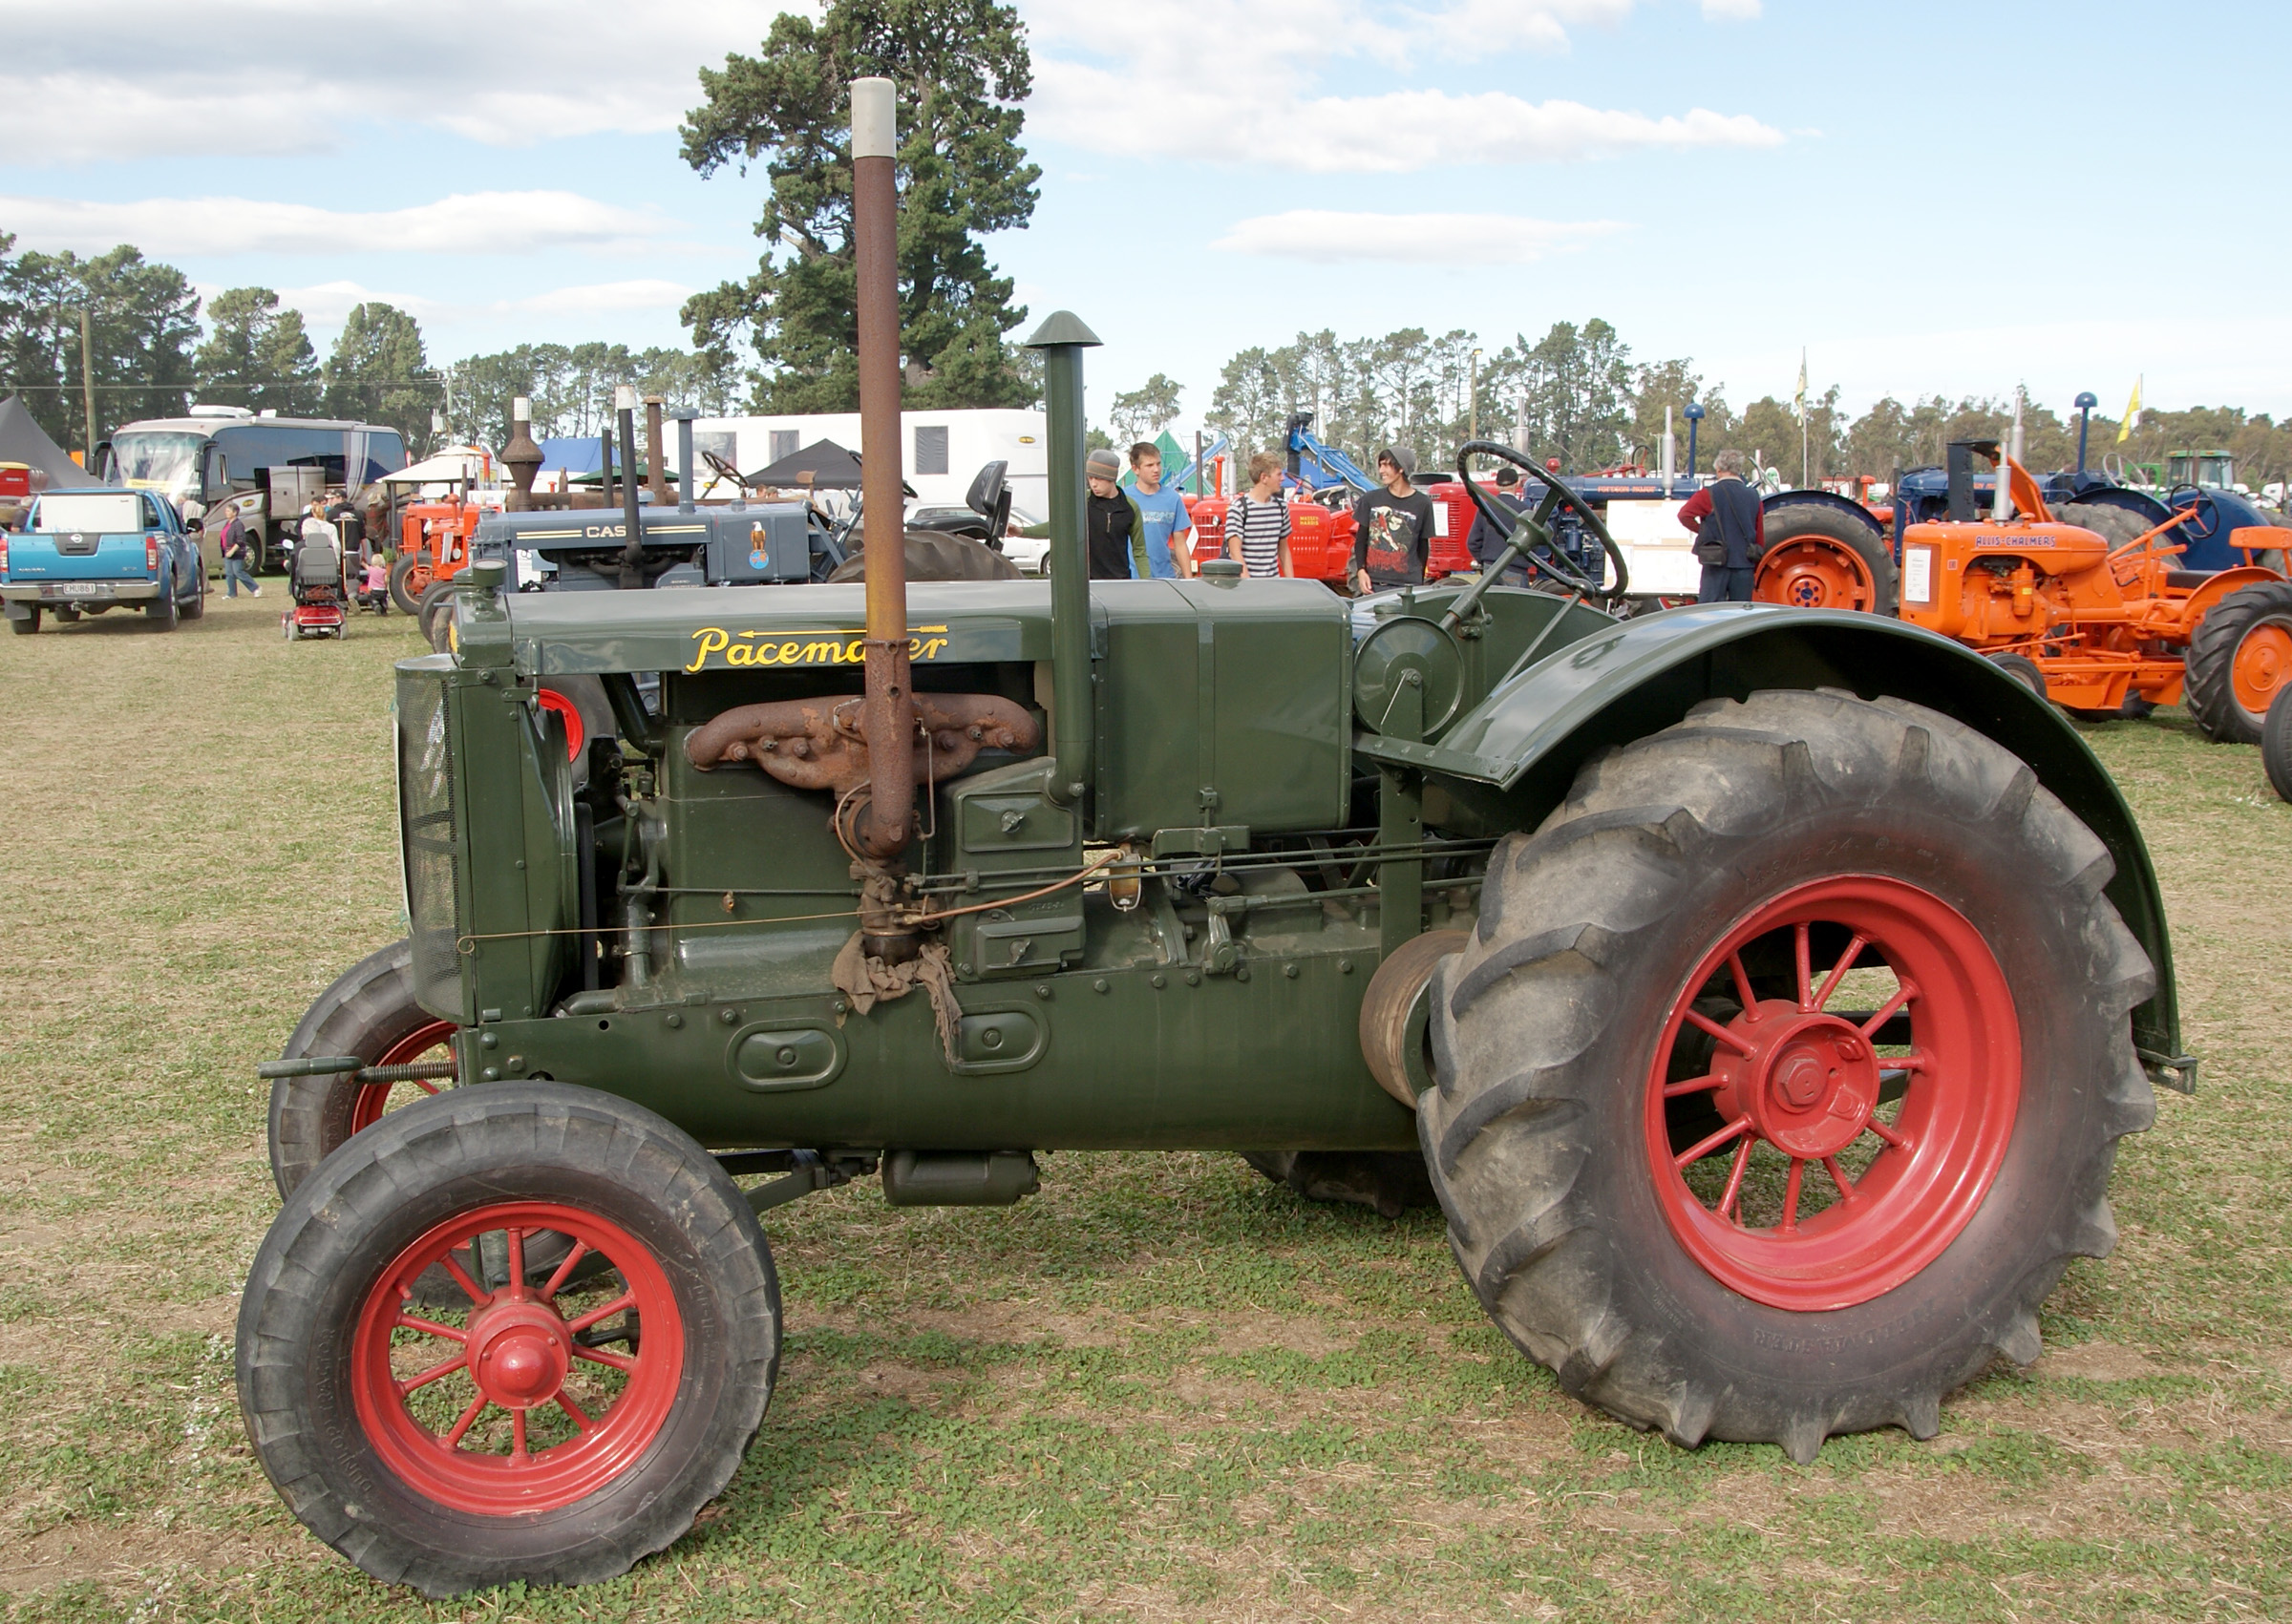
car, tractor, wheel, farming, vehicle, publicdomain, ploughing, tractorsdiggers, plowing, tractors, farmequimentmassey, harris, pacemaker, agricultural machinery, land vehicle